Justify (horse)

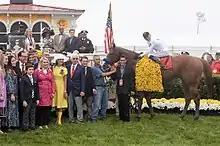
Justify and his connections after the 2018 Preakness Stakes

Justify (born in March 28, 2015) is a US Hall of Fame Thoroughbred racehorse who is known for being the thirteenth winner of the American Triple Crown. He also was the first horse since Apollo in 1882 to win the Kentucky Derby without racing as a two-year-old.